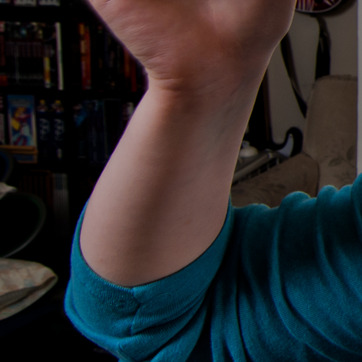
Material: skin